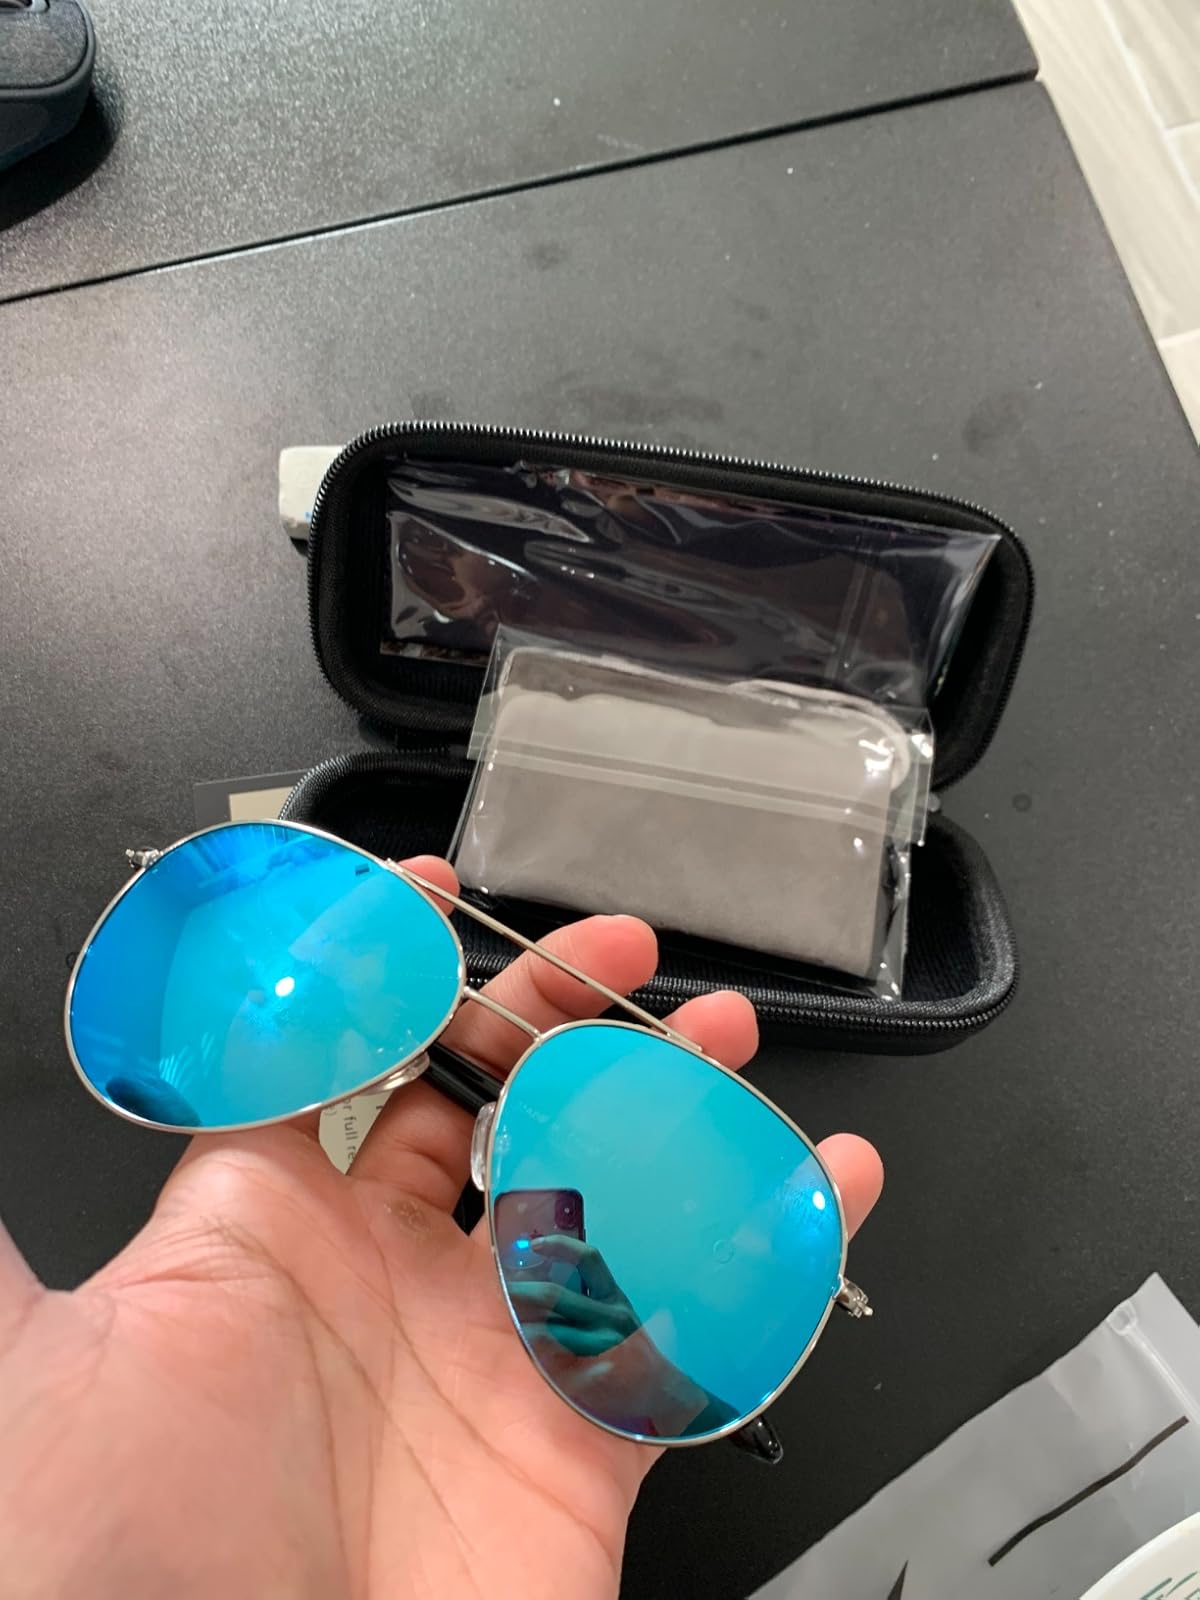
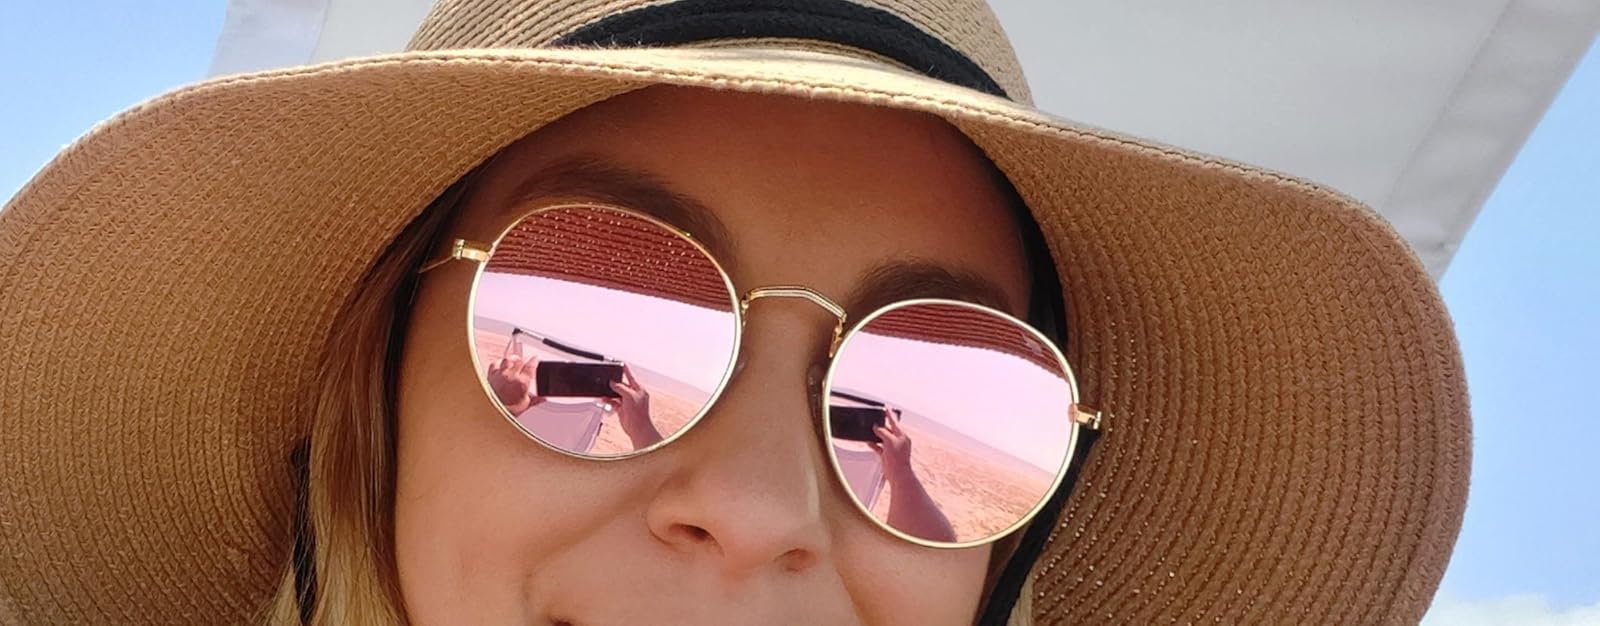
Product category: accessories_sunglasses
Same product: no